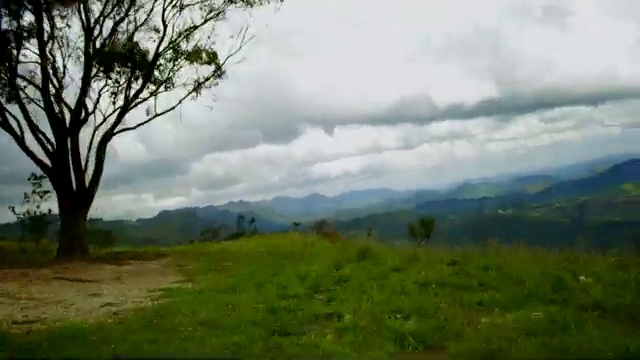
Fire: no
Smoke: no